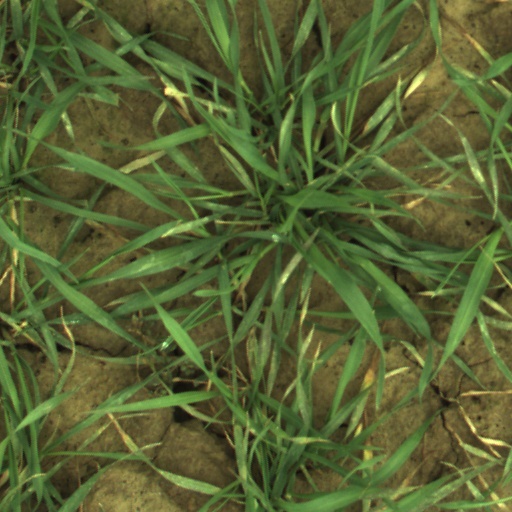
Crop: wheat